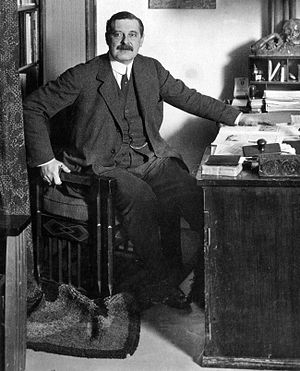
Peter Behrens
Peter Behrens var en tysk arkitekt, maler, designer og typograf, der var en pioner indenfor moderne industrielt design.